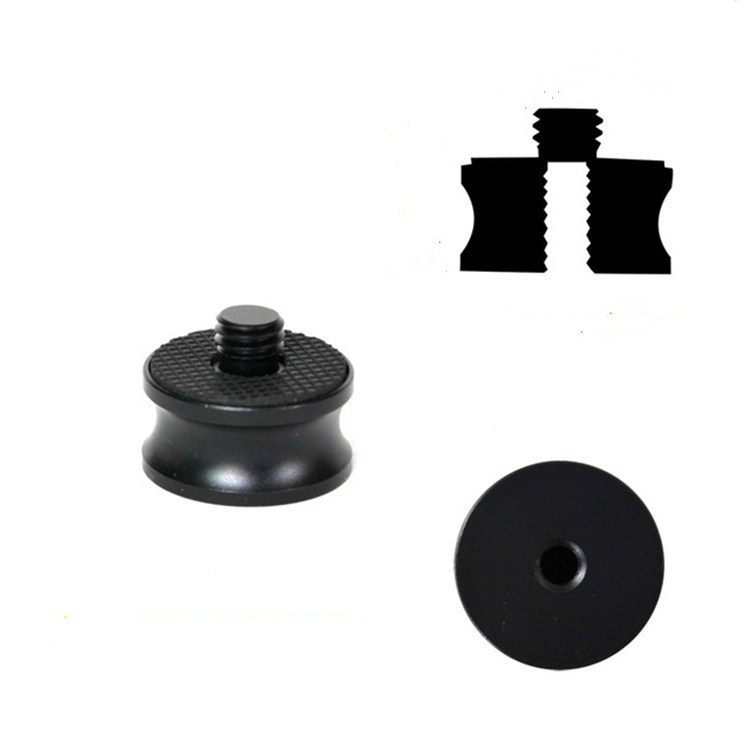
3 PCS 1/4 inch Female to 3/8 inch Male Screw Aluminum Alloy Adapter
1. Material: aluminum alloy 2. Weight: 20g 3. Dimensions: 28x15 mm, screw length 5 mm 4. Application: Camera PTZ quick-install plate 5. PTZ tripod conversion nut, surface anodized, durable
Brand: Maverick Sales
Category: Cameras & Optics > Camera & Optic Accessories > Tripod & Monopod Accessories